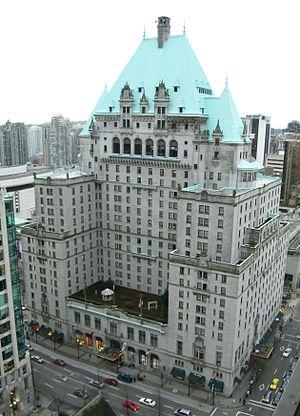
Vancouver est l'agglomération du Canada qui compte le plus de gratte-ciel après Toronto.
The Fairmont Hotel Vancouver est un hôtel construit à Vancouver au Canada ouverte en 1939. Il abrite 556 chambres. C'est l'un des rares gratte-ciel construit à la fin des années 1930. La construction s'est étalée de 1929 à 1939 ; du fait des difficultés économiques dues à la crise des années 1930, les travaux s'arrêtèrent pendant 5 ans et se terminèrent pour l'accueil de la reine Elizabeth Bowes-Lyon et du roi George VI.
Cette liste non exhaustive répertorie les principaux châteaux au Canada.